Calogero Rizzuto

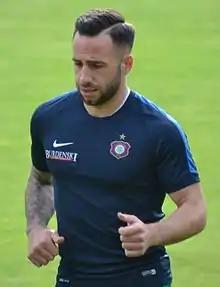
Rizzuto with Erzgebirge Aue in 2016

Calogero Rizzuto (born 5 January 1992) is a German professional footballer who plays as a right-back for 1. FC Saarbrücken.